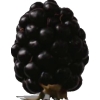
Label: blackberry